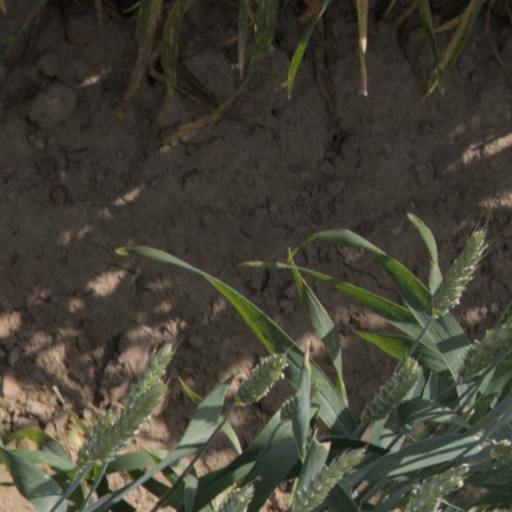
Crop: wheat